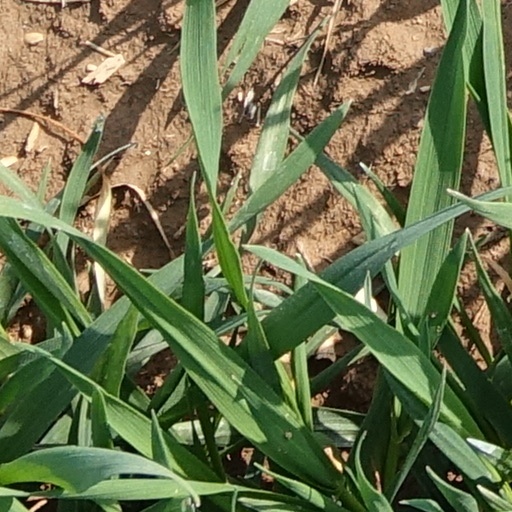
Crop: wheat